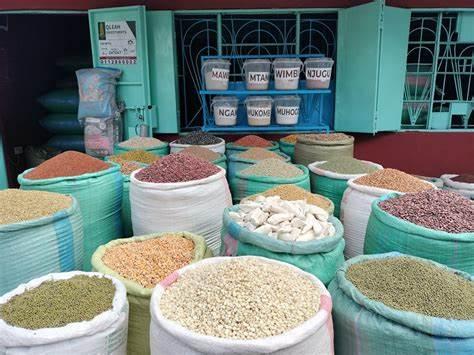
Bidhaa mbalimbali za chakula zikiwa zimepangwa mbele ya duka kwa ajili ya kuuzwa, kuna mifuko mingi iliyojaa nafaka maharage na mazao mengine yenye rangi tofauti kama nyekundu, nyeupe na kijani. Bidhaa hizi zinaashiria mazingira ya biashara ya vyakula na umuhimu wake katika soko la ndani.